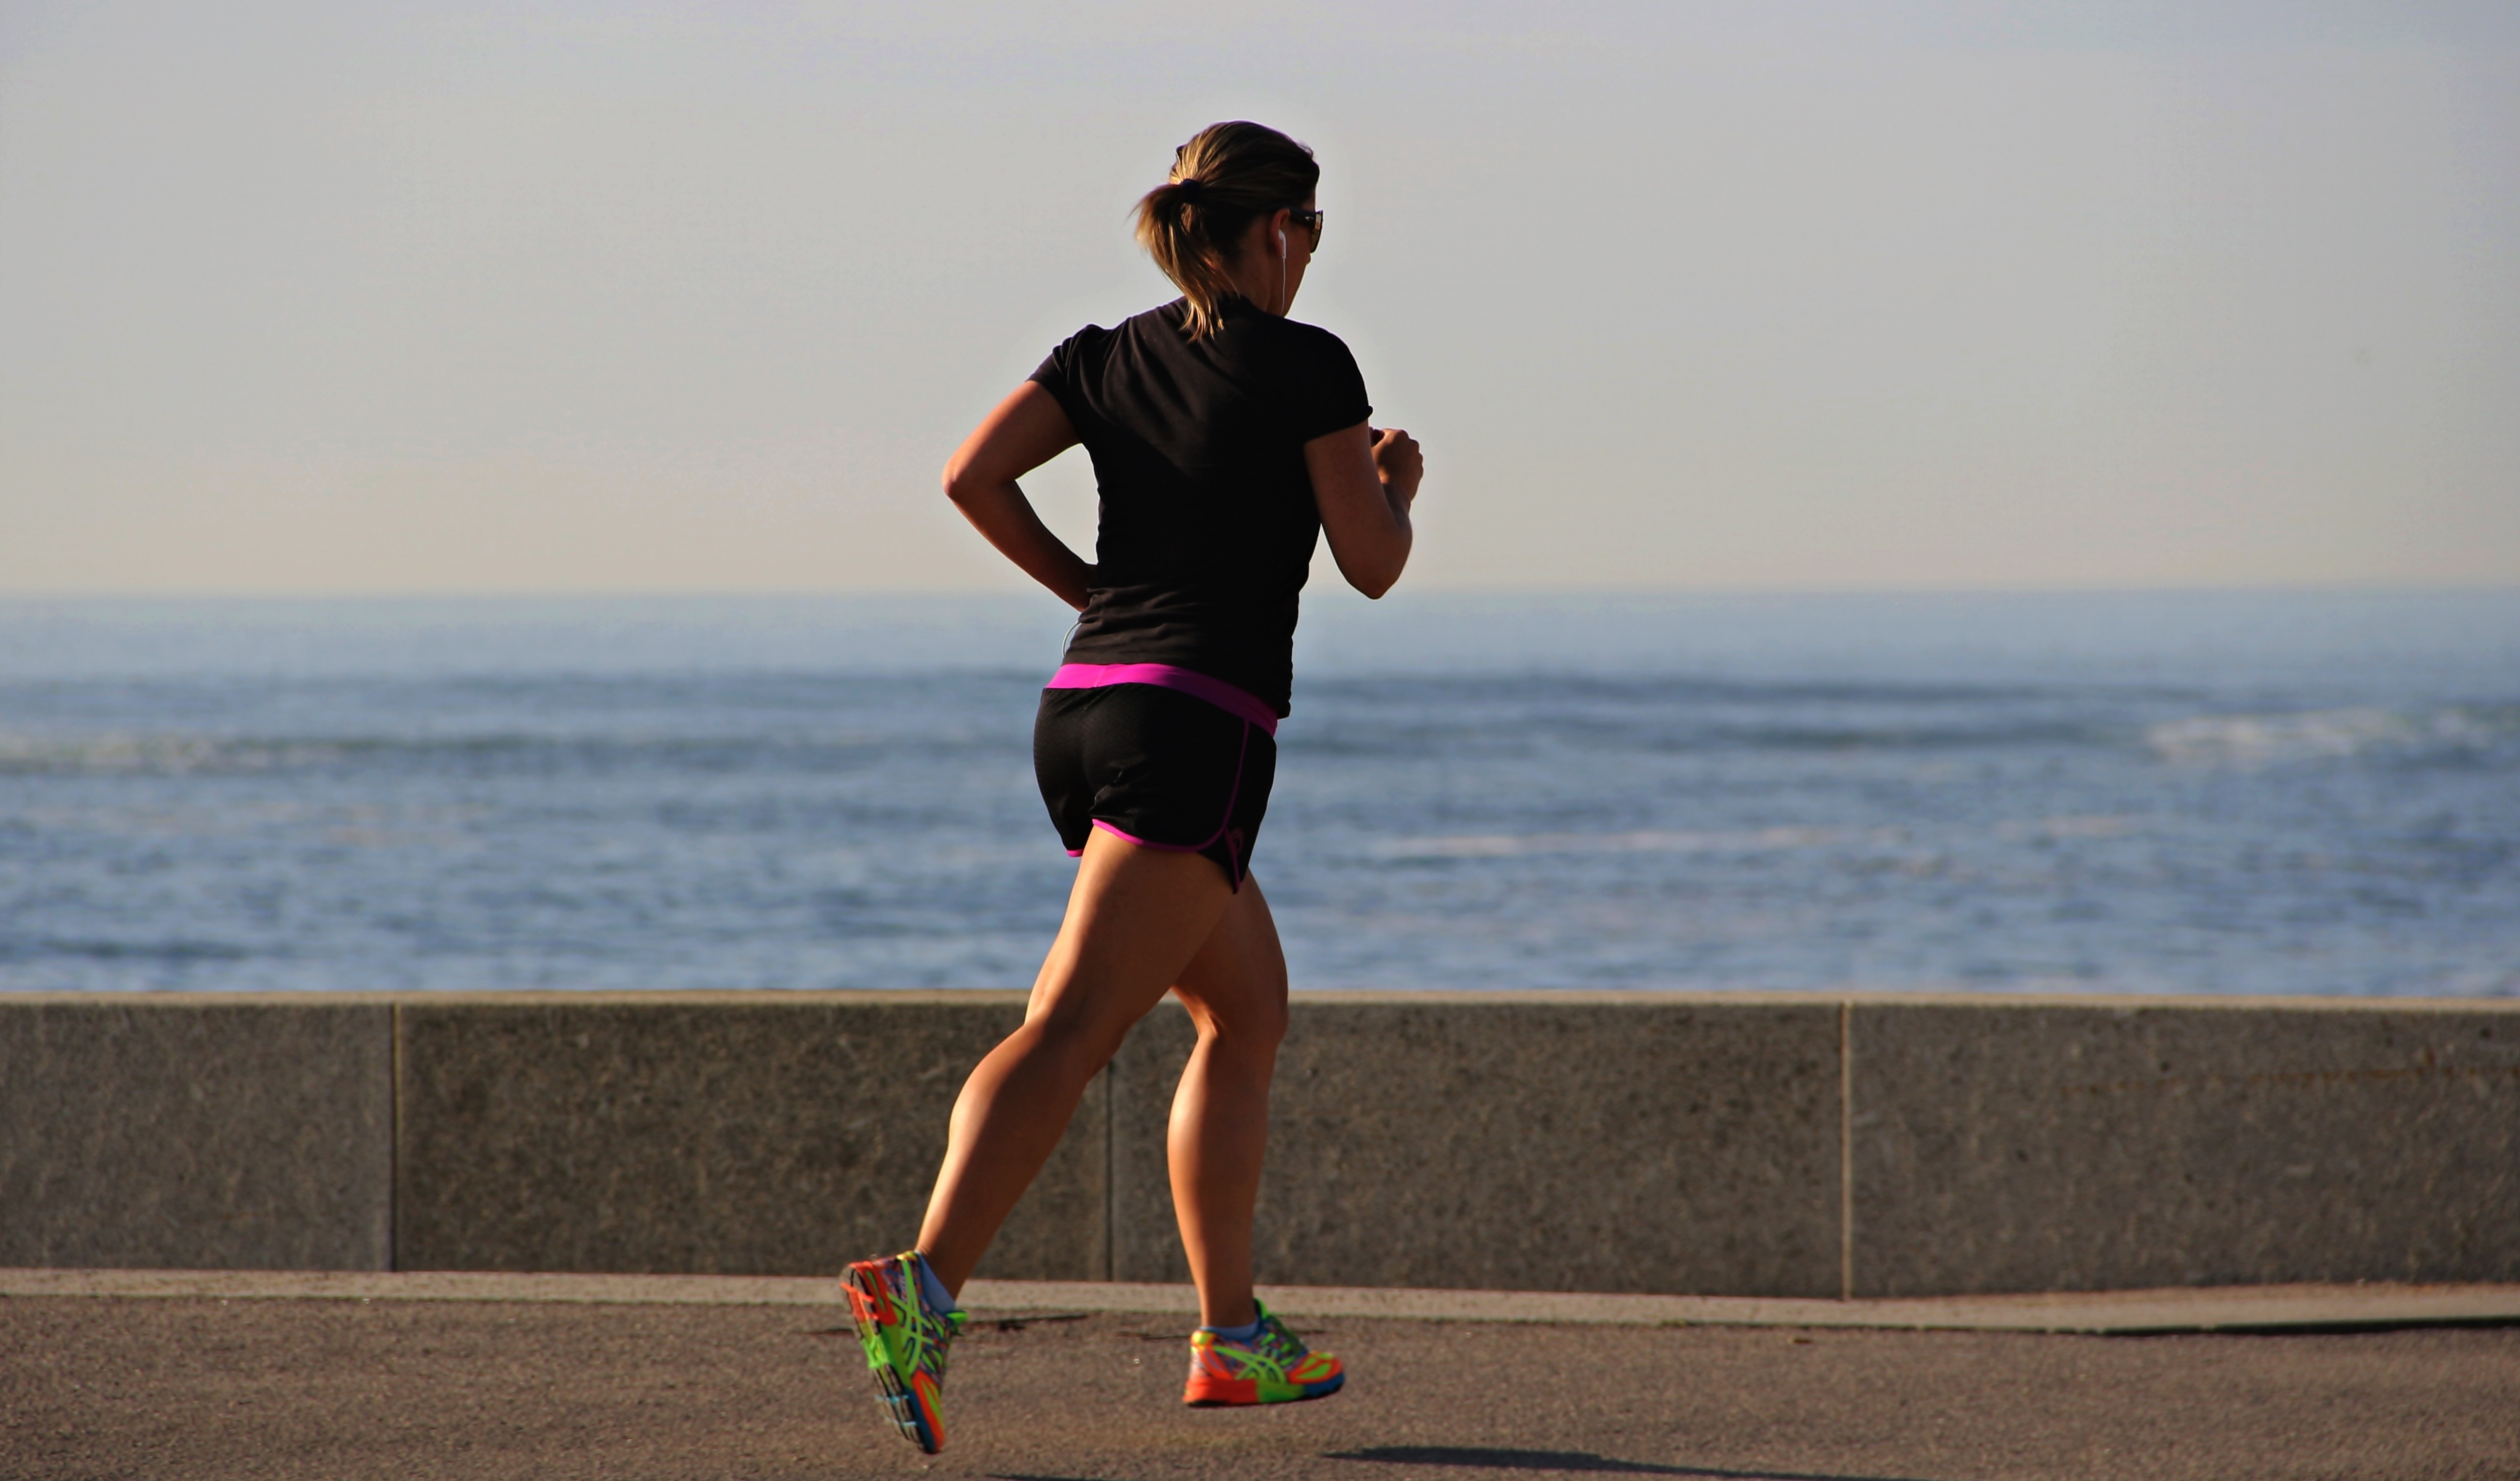
horizon, person, light, sky, woman, running, recreation, jogging, muscle, sports, sol, endurance, sprint, brightness, against light, physical exercise, subtlety, lightness, outdoor recreation, human action, endurance sports, ultramarathon